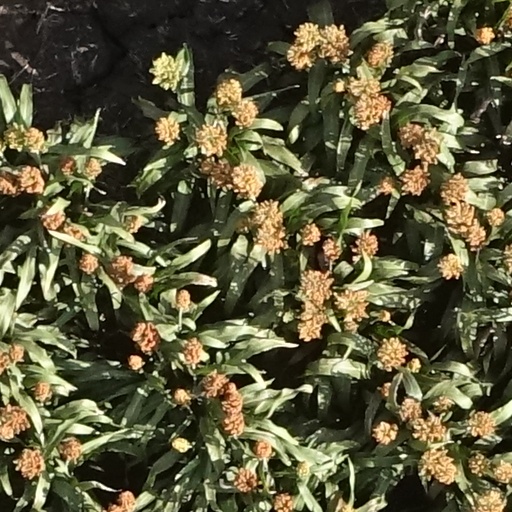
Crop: sorghum